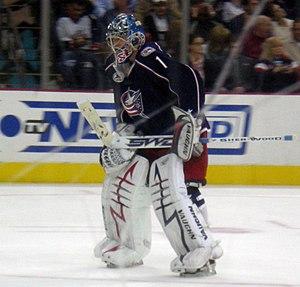
Steve Mason est un joueur professionnel canadien de hockey sur glace. Il évolue au poste de gardien de but.
Cette page présente une liste des équipes de la Ligue nationale de hockey, ligue professionnelle de hockey sur glace d'Amérique du Nord. Depuis les débuts de la ligue, en 1917, seuls les Canadiens de Montréal et la franchise des Maple Leafs de Toronto ont toujours évolué dans la LNH. Les Canadiens sont l'équipe la plus titrée avec vingt-quatre Coupes Stanley.
Les Blue Jackets de Columbus — littéralement les Tuniques bleues de Columbus — sont une équipe professionnelle de hockey sur glace de la Ligue nationale de hockey.